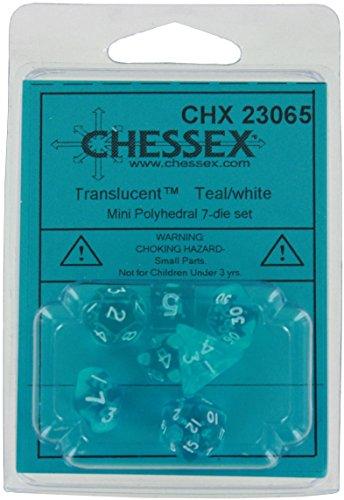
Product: Chessex CHX23065 Dice-Translucent Mini White Set, Teal
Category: Toys & Games | Games & Accessories | Game Accessories | Role Playing Dice
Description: Great Condition.
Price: $5.62
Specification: ProductDimensions:1.5x1.5x8inches|ItemWeight:0.64ounces|ShippingWeight:0.64ounces(Viewshippingratesandpolicies)|ASIN:B074P7QPNV|Itemmodelnumber:B074P7QPNV|Manufacturerrecommendedage:12yearsandup